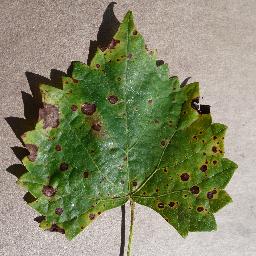
Label: Grape___Black_rot